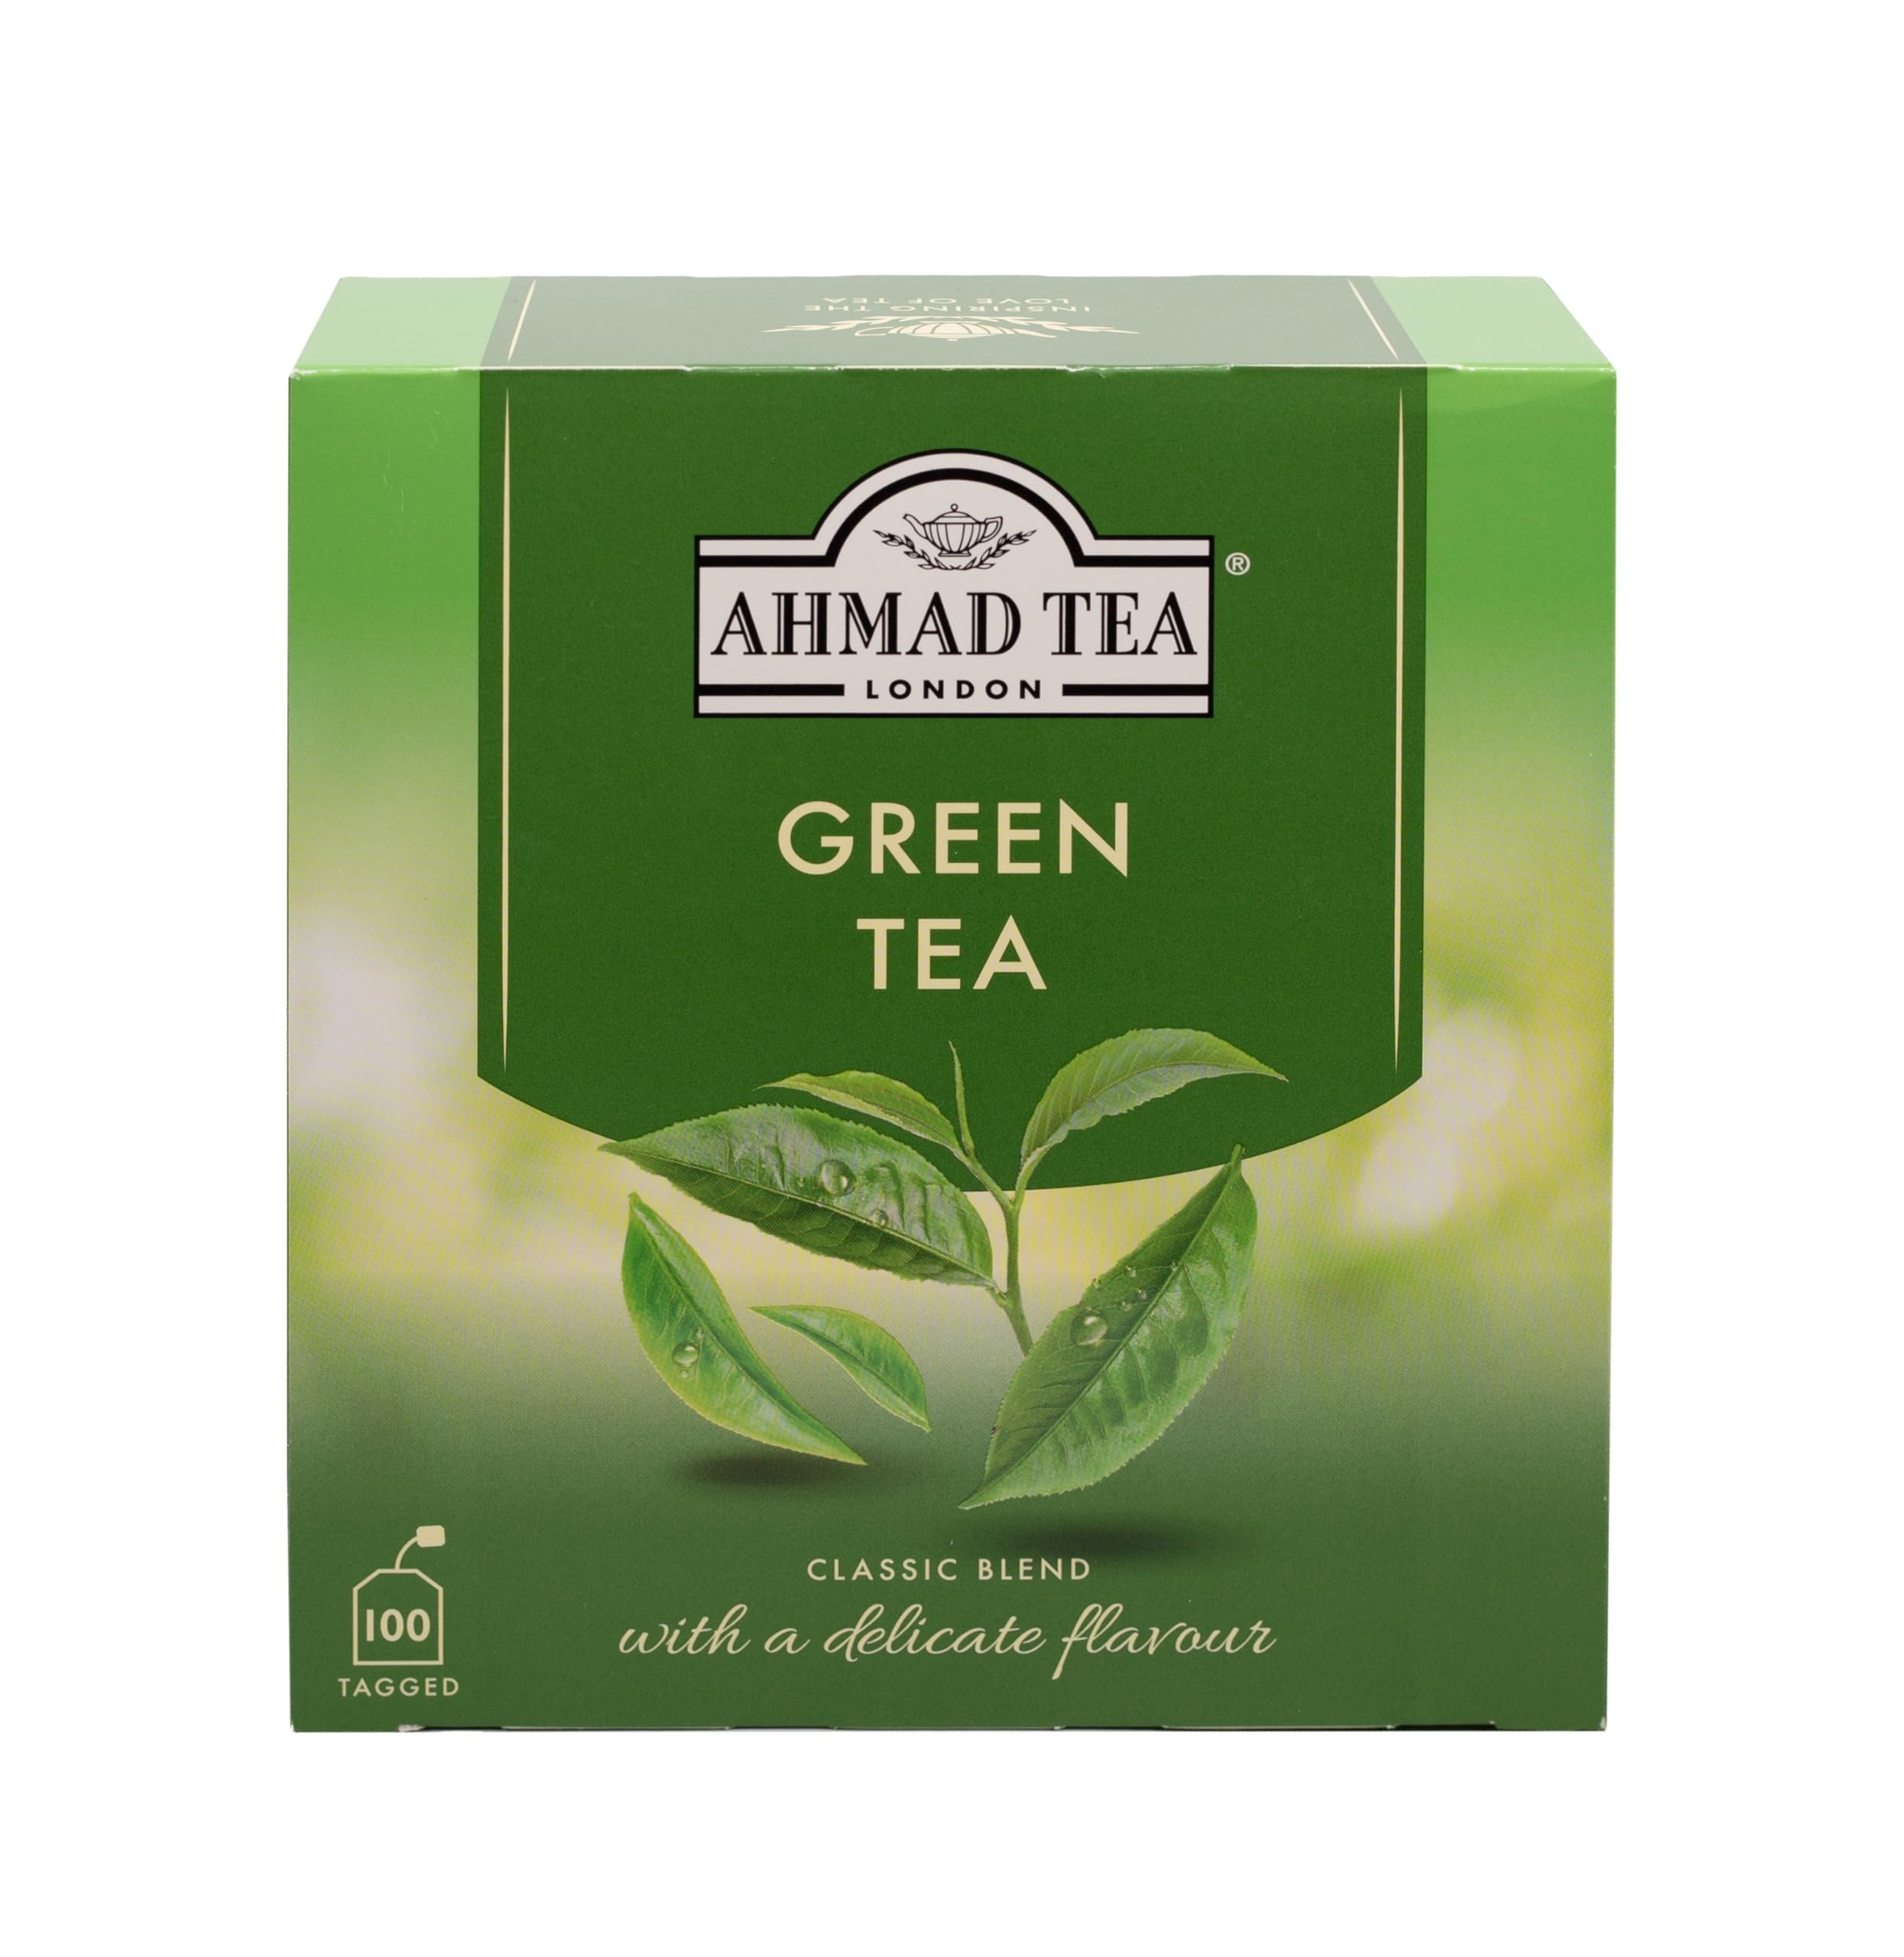
Item Name: Ahmad Tea Green Tea, Green Tea Teabags 100 ct - Caffeinated & Sugar-Free
Bullet Point: 100 Tagged Teabags
Value: 100.0
Unit: Count

Price: 15.405